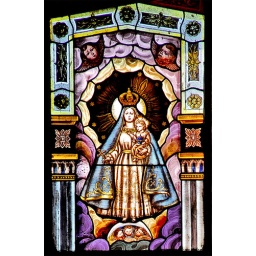
Stained glass window in a chapel at the Necropolis, Havana